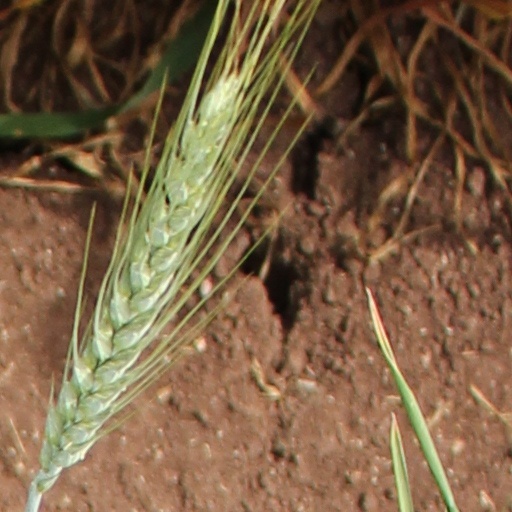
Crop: wheat